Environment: real
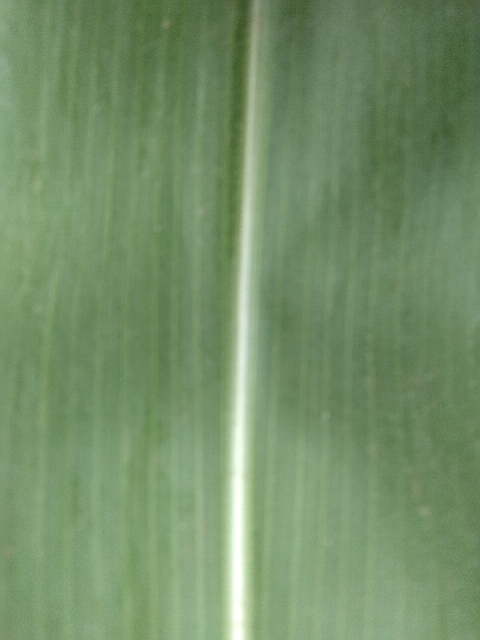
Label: healthy